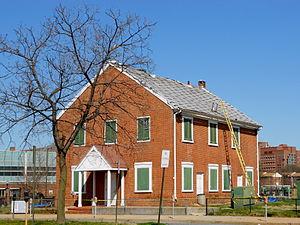
Une maison d'assemblée ou mitaine est un bâtiment où ont principalement lieu des réunions religieuses, particulièrement de culte protestant. La mitaine se distingue de la chapelle par son usage n'étant pas exclusif au culte religieux, alors qu'on y tient aussi des réunions publiques ou civiques.